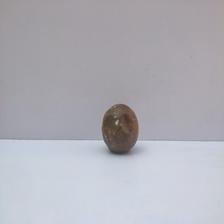
Size: Spoiled